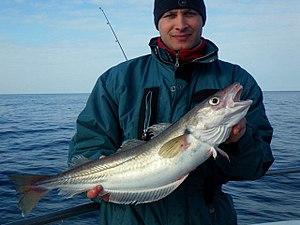
une journée à bord de out-rage avec comme capitaine sebastien gas http://www.out-rage.com/pages/bateau.php http://www.peche-loisir.fr/photos-souvenir/category/1-p%C3%AAche.html
Le merlan est une espèce de poissons de la famille des Gadidae, la seule du genre Merlangius.